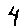
Label: 4